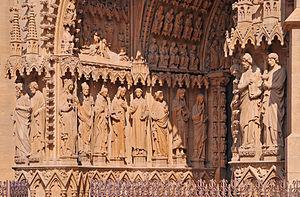
Metz (France): cathédrale Saint-Etienne, Portail de la Vierge (détail)